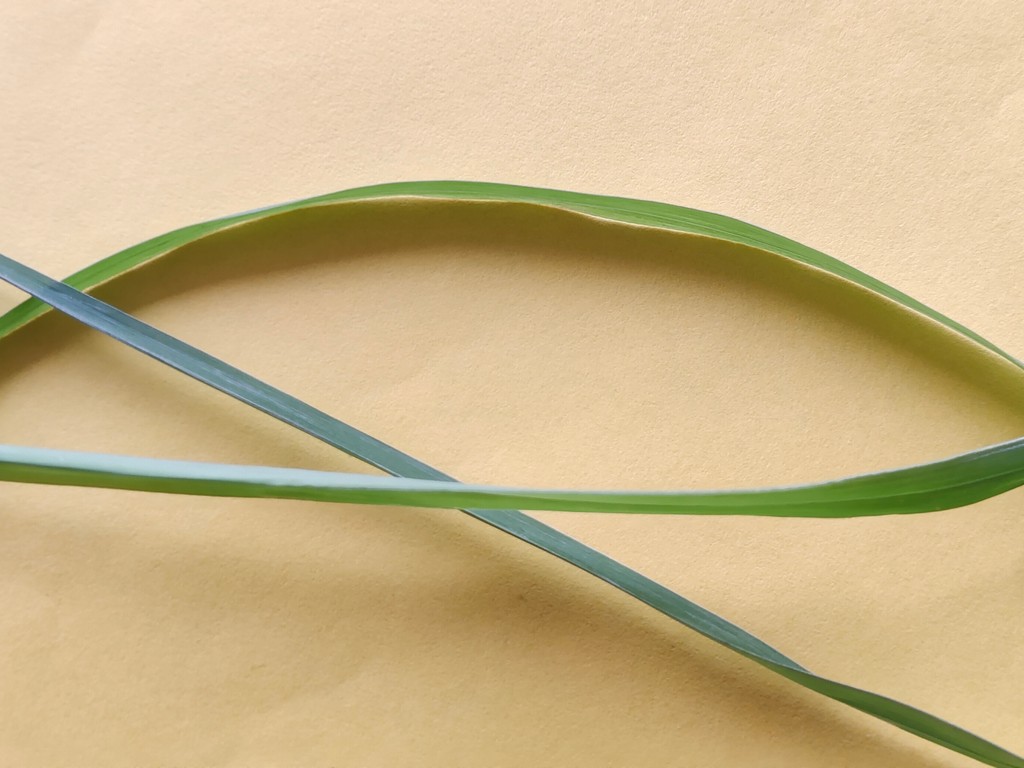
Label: Healthy